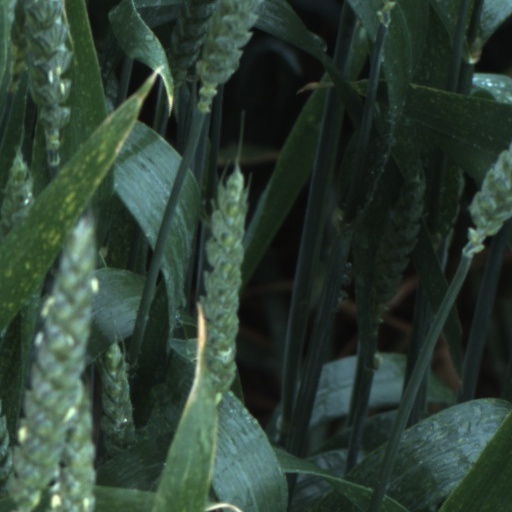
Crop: wheat